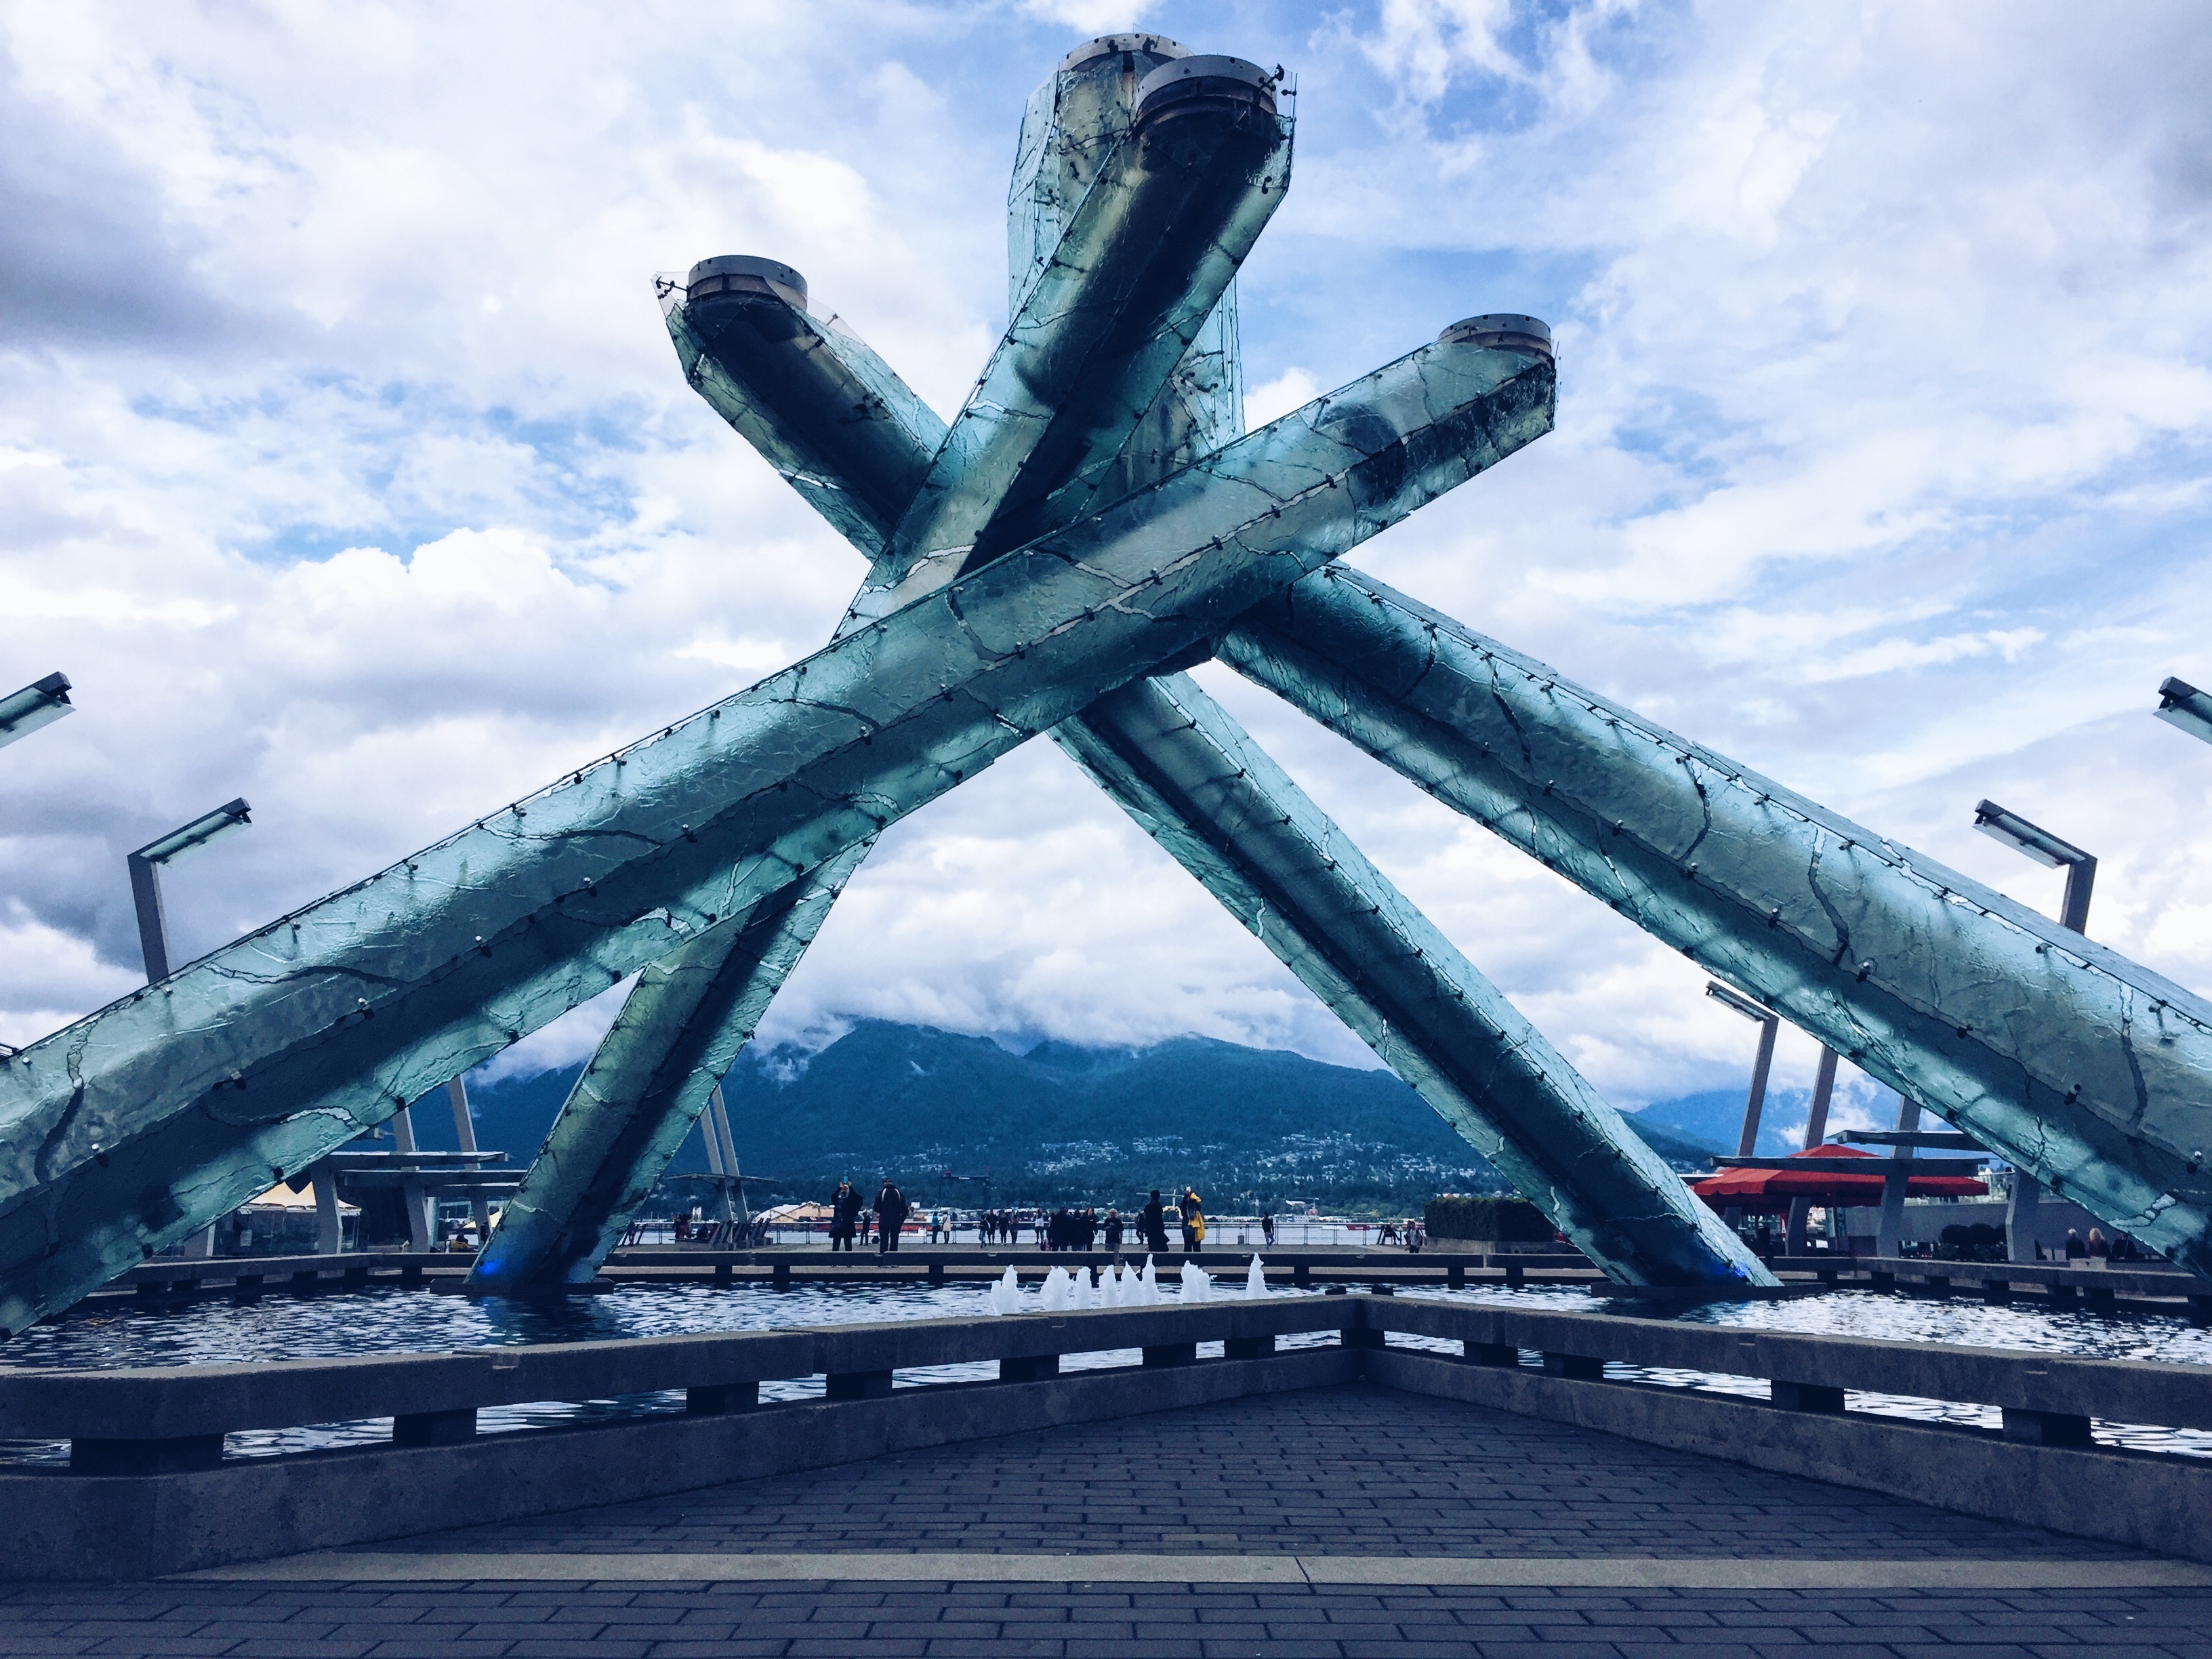
bridge, highway, transport, stadium, atmosphere of earth, nonbuilding structure